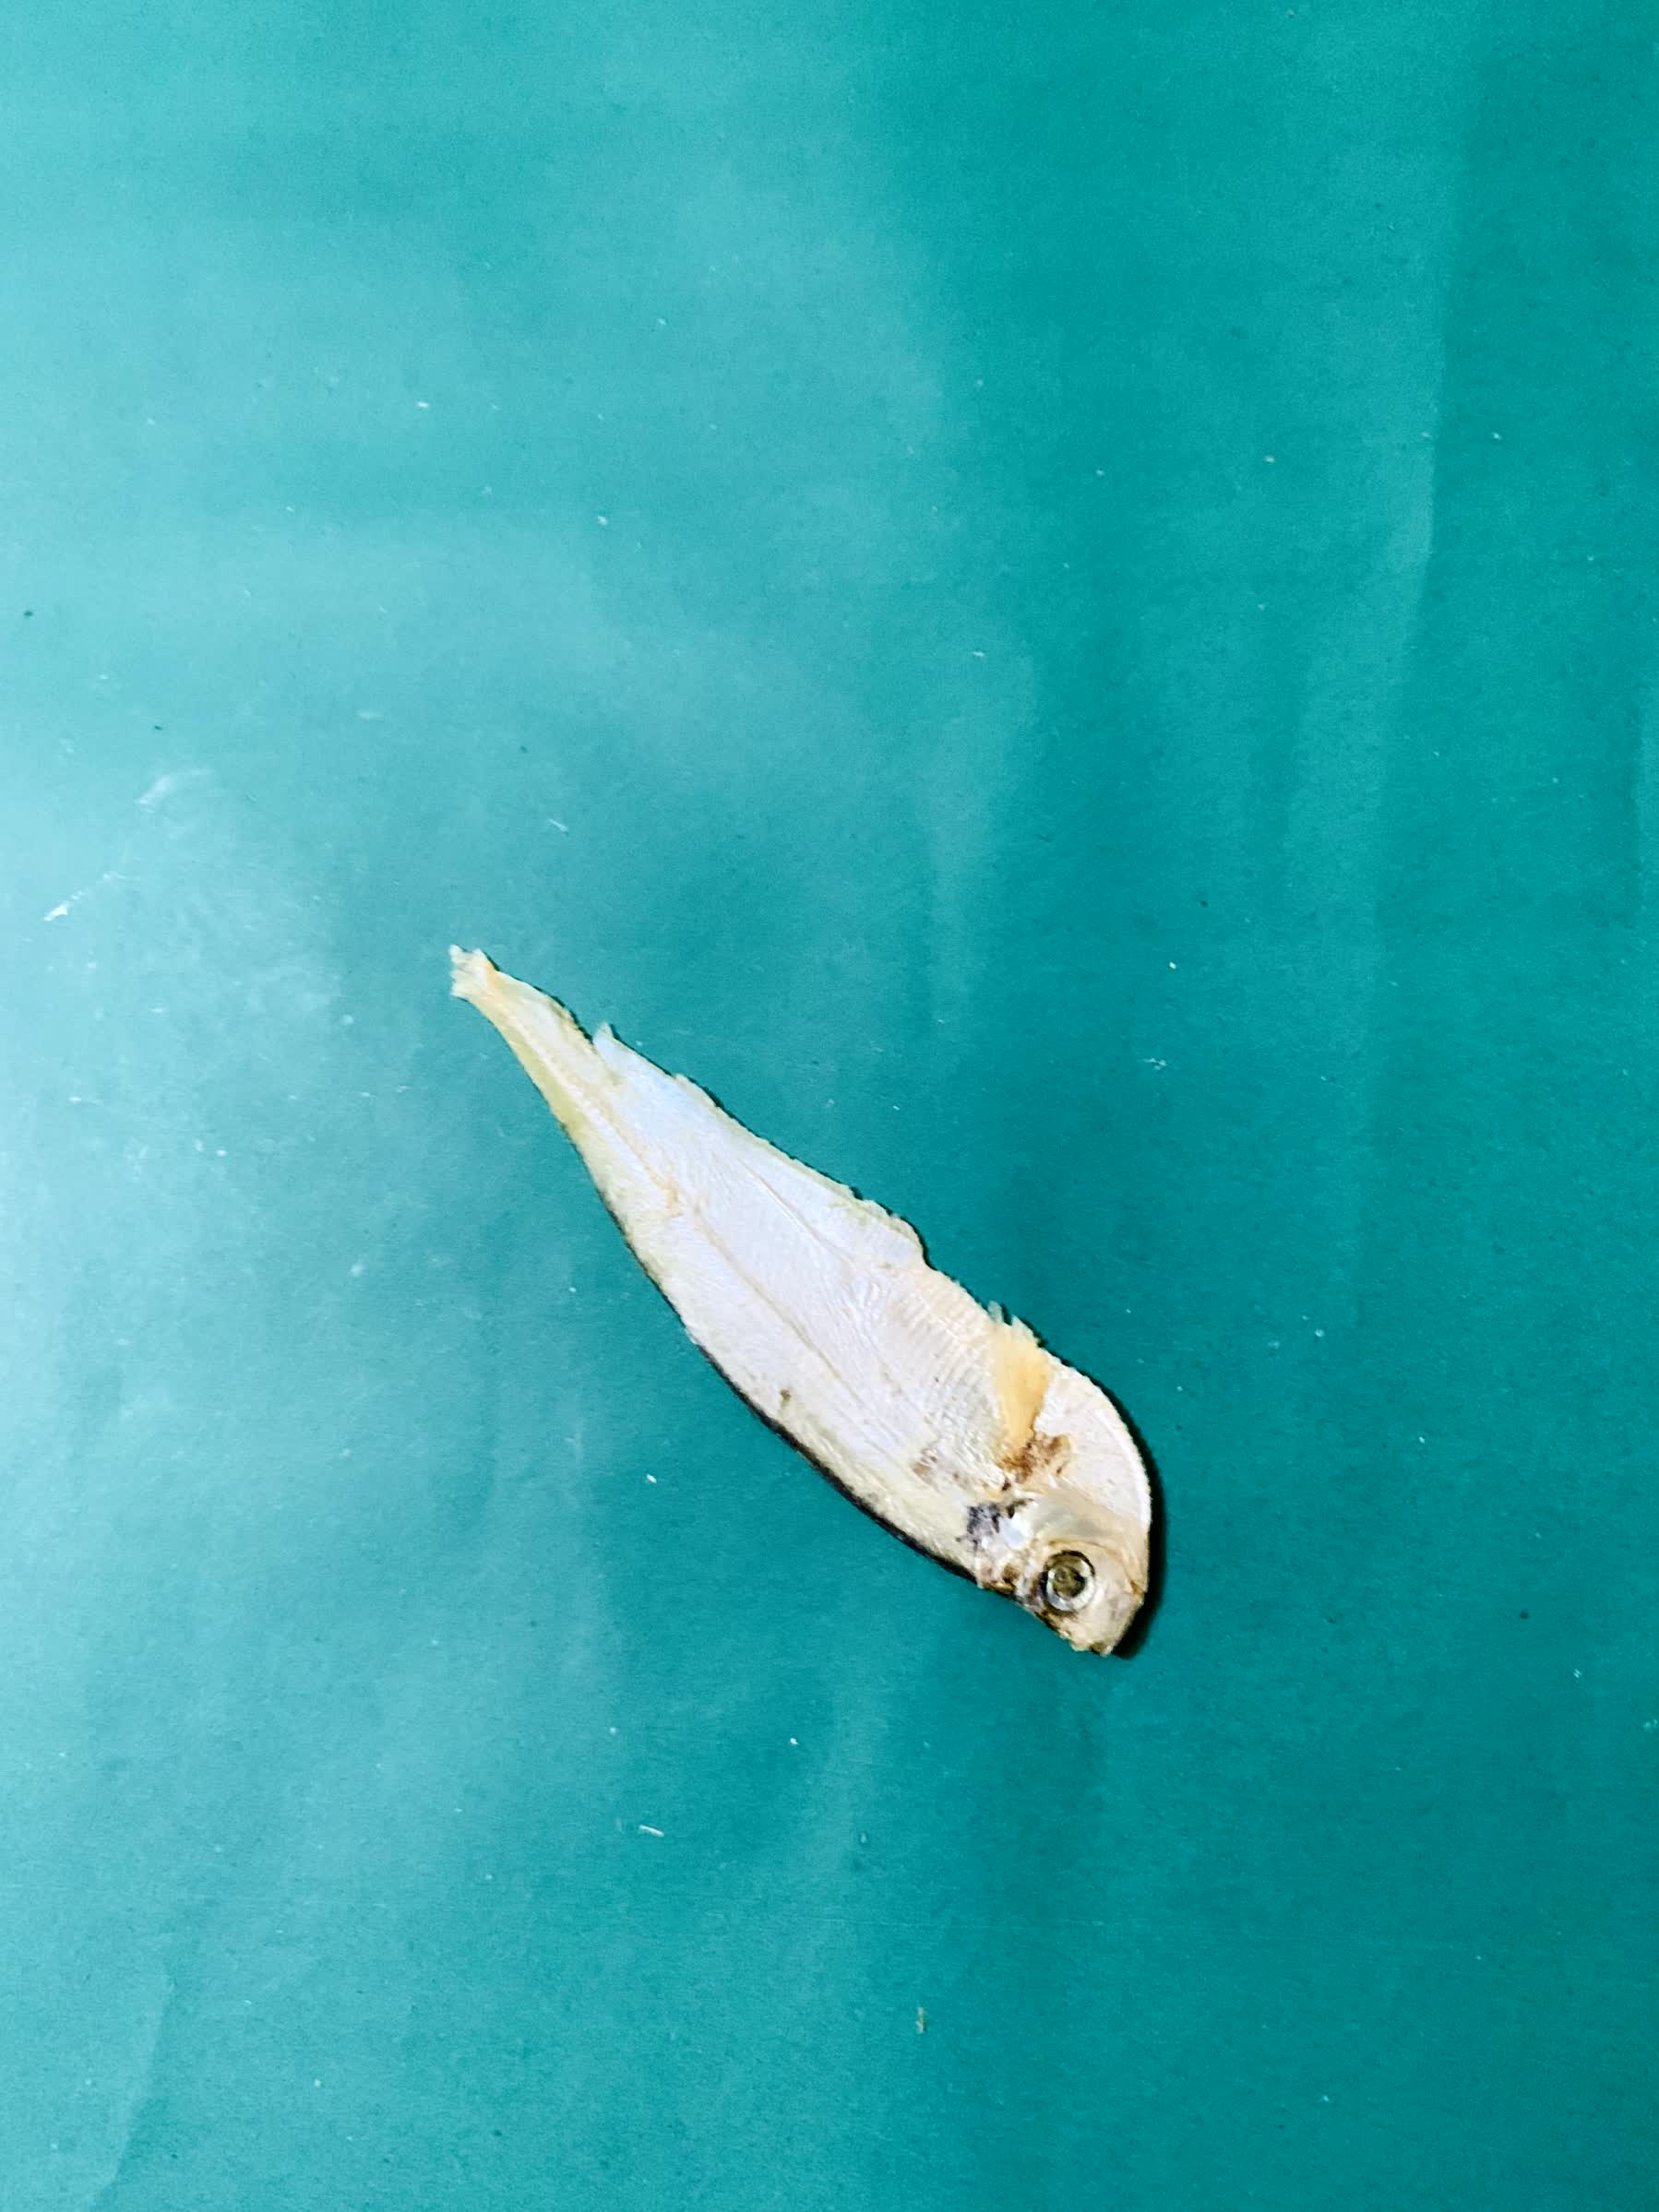
Species: Shukna Feuwa